David Mayo

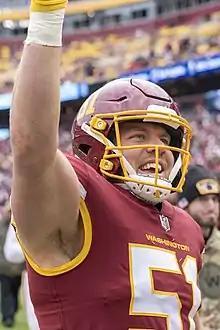
Mayo with the Washington Football Team in 2021

David Mayo (born August 18, 1993) is an American former professional football player who was a linebacker in the National Football League (NFL). He played college football for the Texas State Bobcats and was selected by the Carolina Panthers in the fifth round of the 2015 NFL draft. Mayo has also been a member of the San Francisco 49ers, New York Giants, and Washington Commanders.